David Warren House

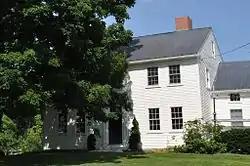

The David Warren House is a historic house on Sam Annis Road in rural Hartford, Maine. Built in 1805, it is the only Federal period house to survive in the town, and is also one of its most imposing houses. It was built by David Warren, an early settler of adjacent Buckfield and a veteran of the American Revolutionary War. It was listed on the National Register of Historic Places in 1983.